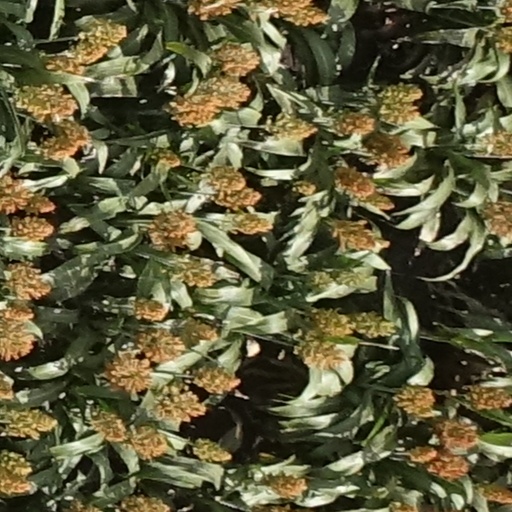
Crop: sorghum